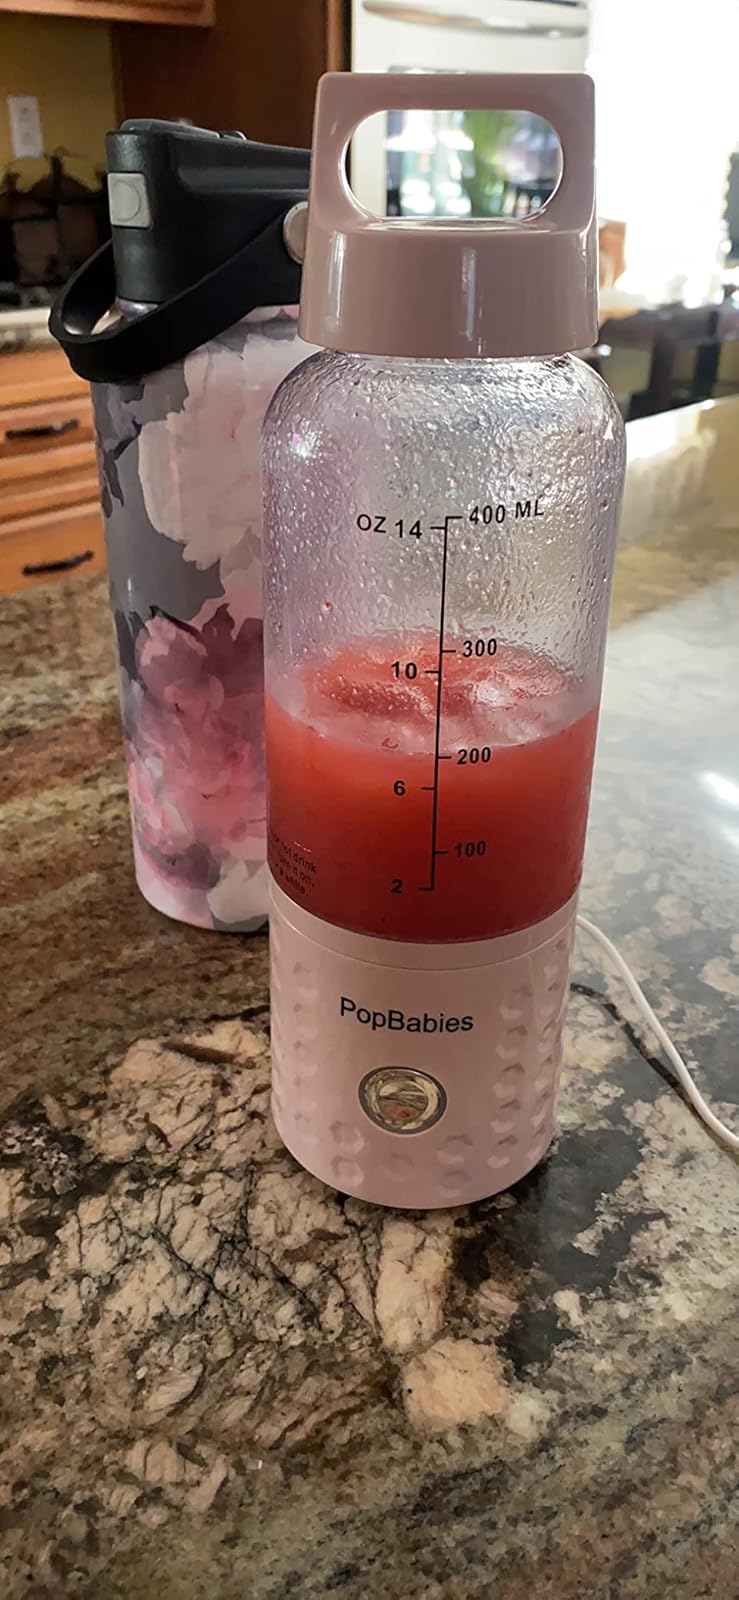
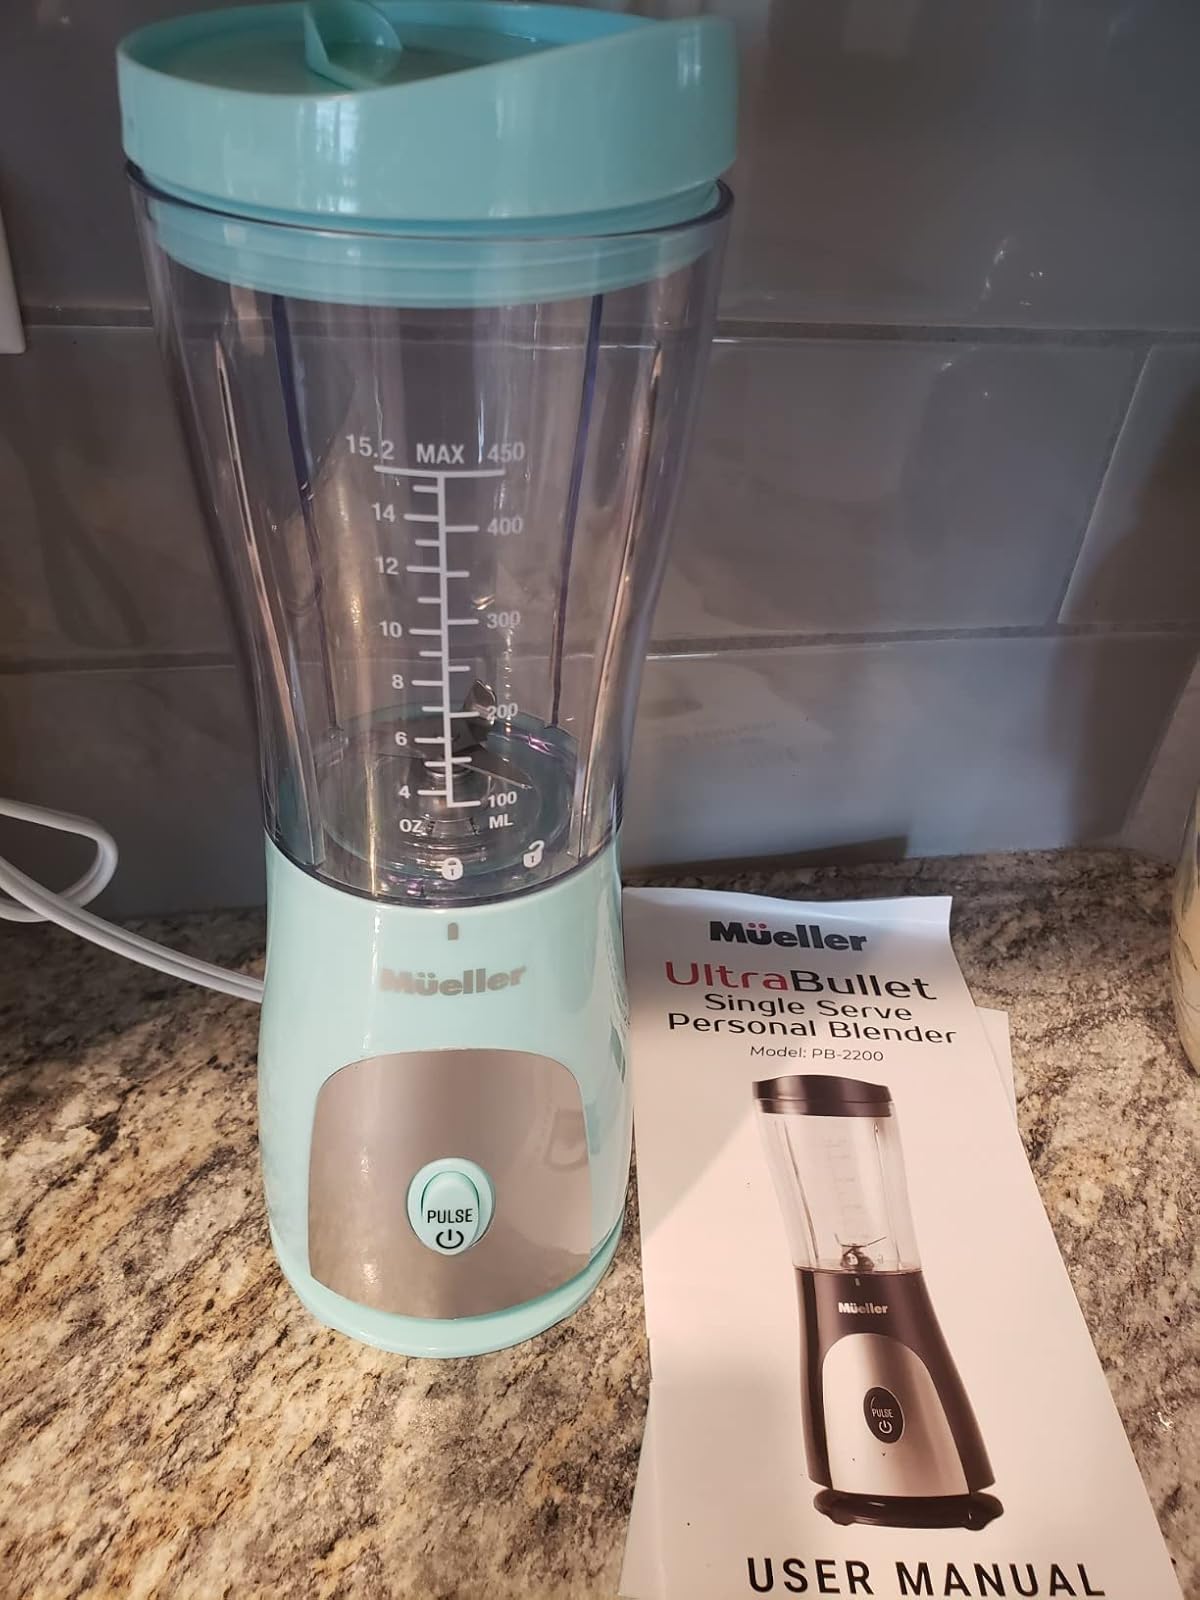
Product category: items_blender
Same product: no